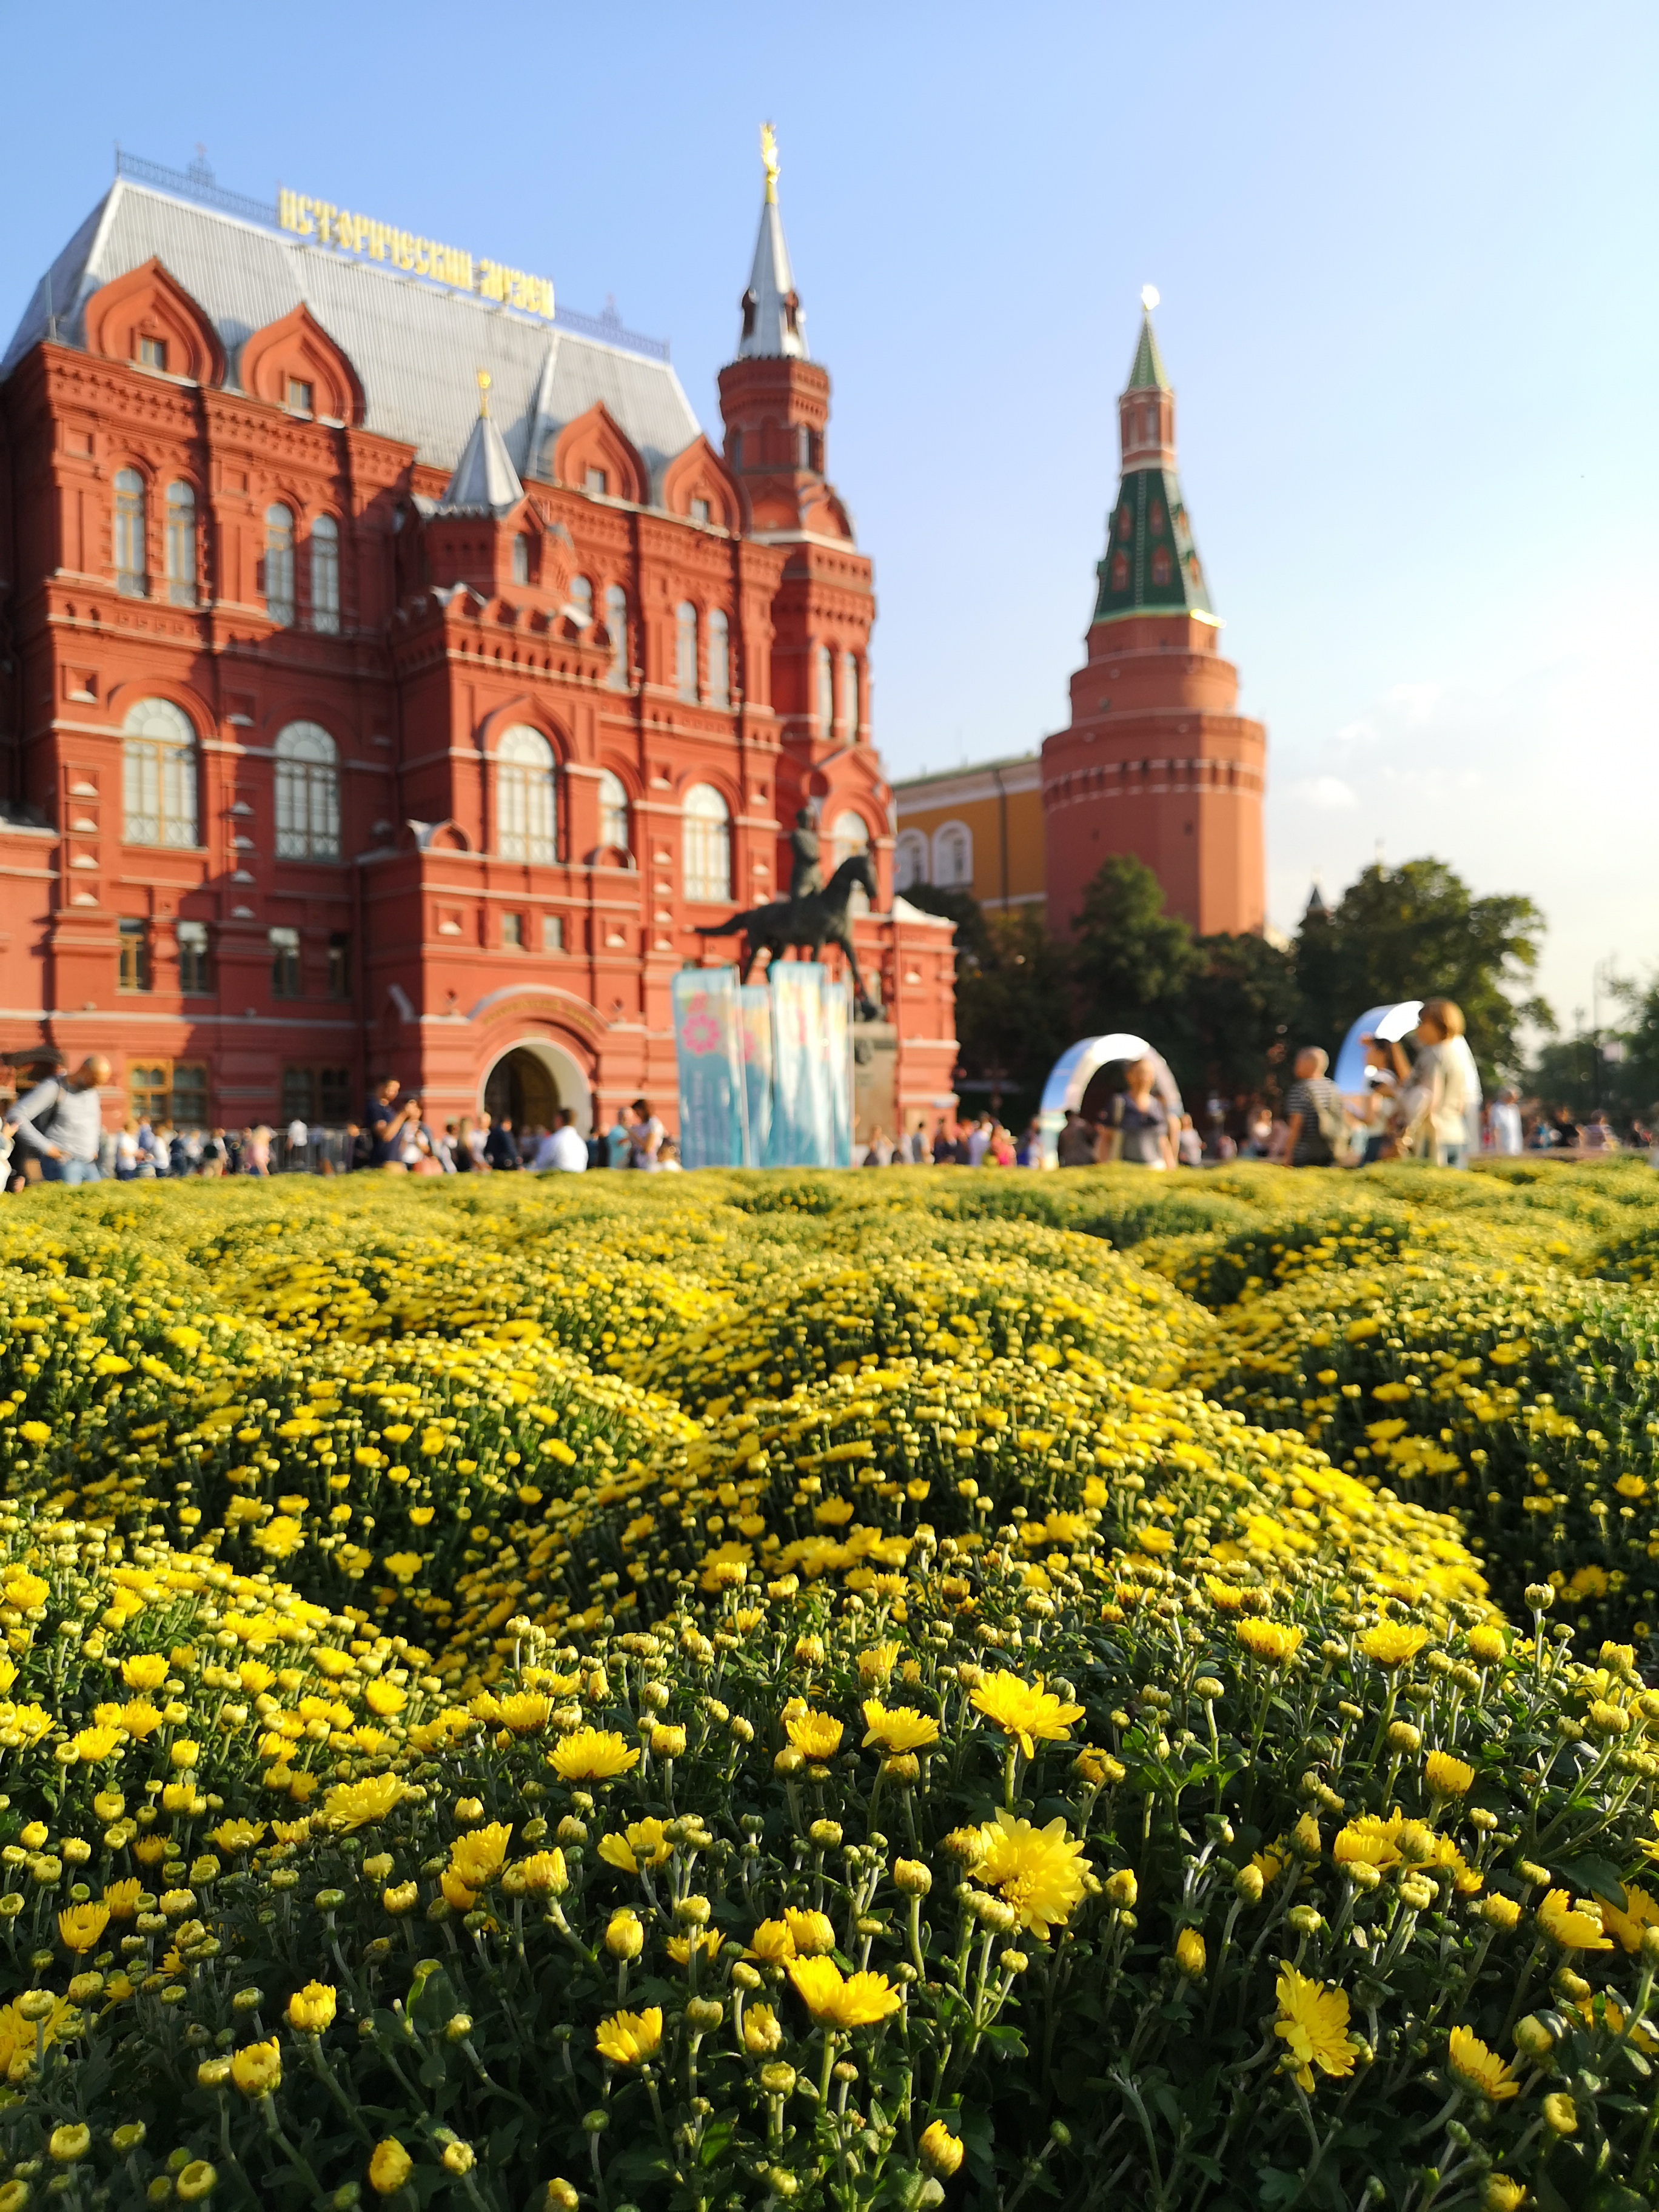
red, square, moscow, roses, flowers, festival, summer, yellow, landmark, flower, spring, plant, sky, building, architecture, grass, tree, wildflower, meadow, garden, city, chateau, cathedral, palace, landscape, castle, church, tourism, landscaping, stately home, shrub, house, steeple, estate